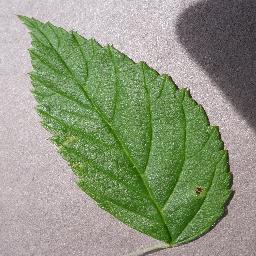
Label: Raspberry___healthy